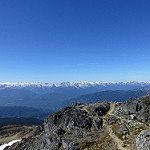
Scene: Outdoor